Argo (ATV manufacturer)

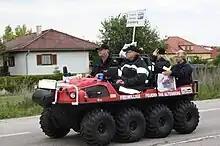
An Argo Avenger in firefighting service of Austria, seen during a parade

Argo is a Canadian manufacturer of amphibious all-terrain vehicles. It was founded in 1962 as Ontario Drive and Gear (ODG) Limited, in Kitchener, Ontario and was later moved to New Hamburg, Ontario. Argo offers 6×6 and 8×8 amphibious extreme terrain vehicles, as well as 4 wheel ATVs.